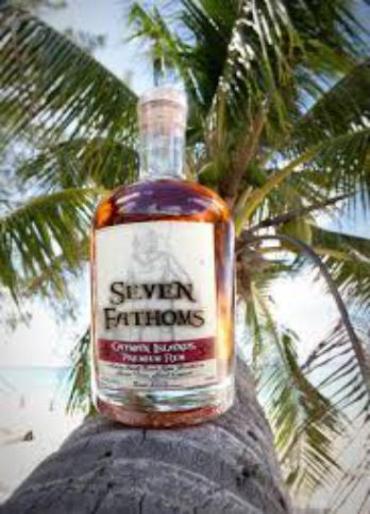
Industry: Clothes